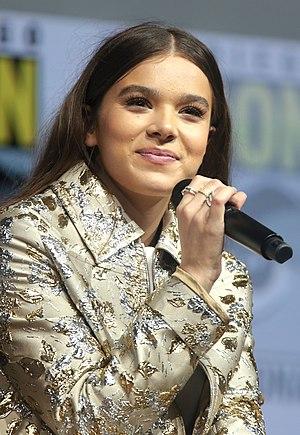
Hailee Steinfeld est une actrice, chanteuse et auteure-compositrice américaine, née le 11 décembre 1996 à Los Angeles en Californie. Débutant sa carrière très jeune, elle obtient son premier rôle important, celui de Mattie Ross, dans le western des frères Coen True Grit, qui lui vaut d'obtenir à l'âge de treize ans une nomination à l'Oscar de la meilleure actrice dans un second rôle.
Secret Agency, ou Espionne malgré elle au Québec, est un film indépendant américain de comédie et d'action réalisé par Kyle Newman et sorti en 2015.
Cette article regroupe la discographie de l'actrice et chanteuse américaine Hailee Steinfeld.